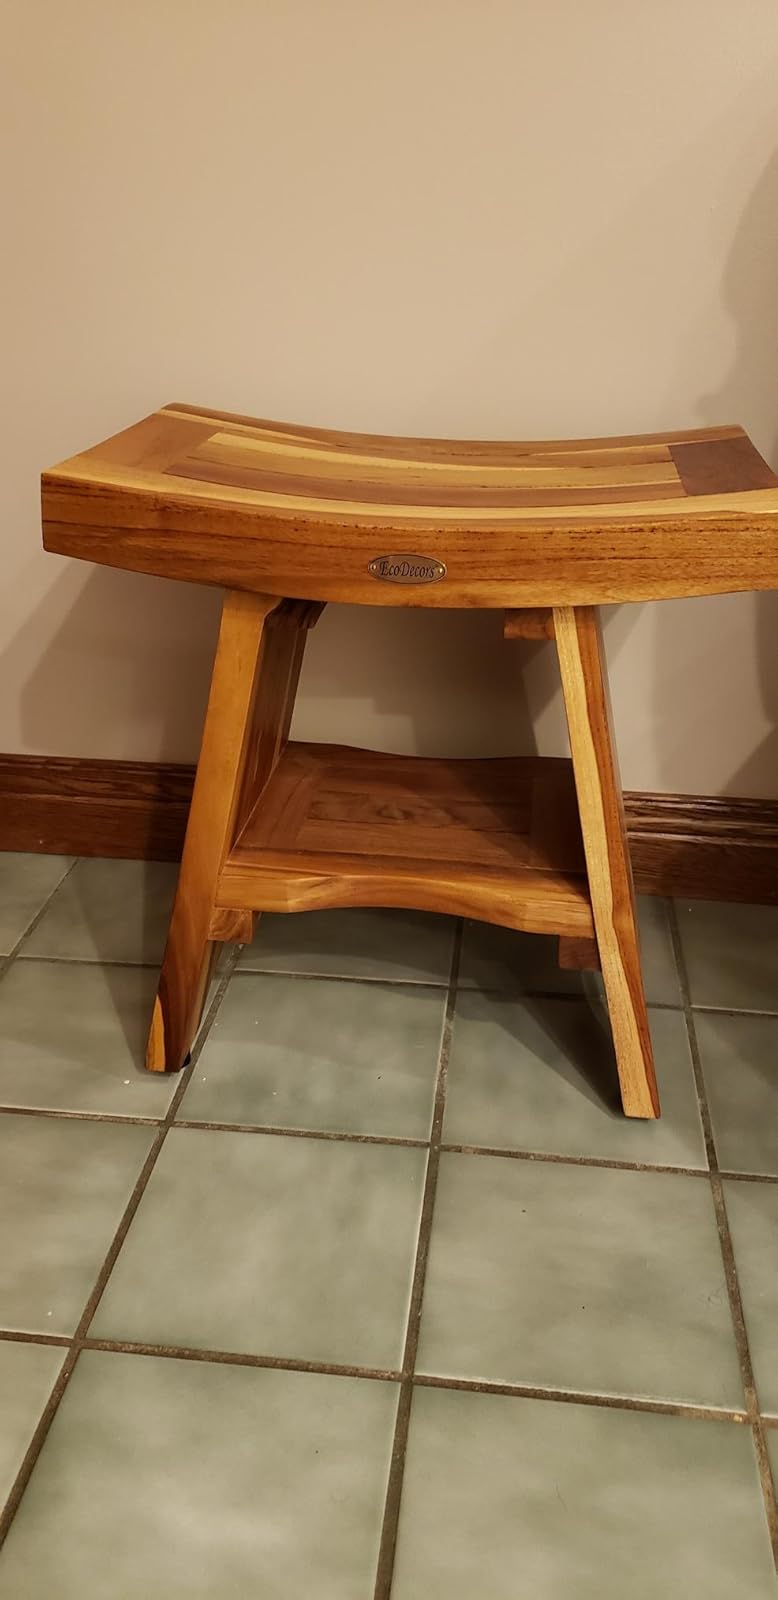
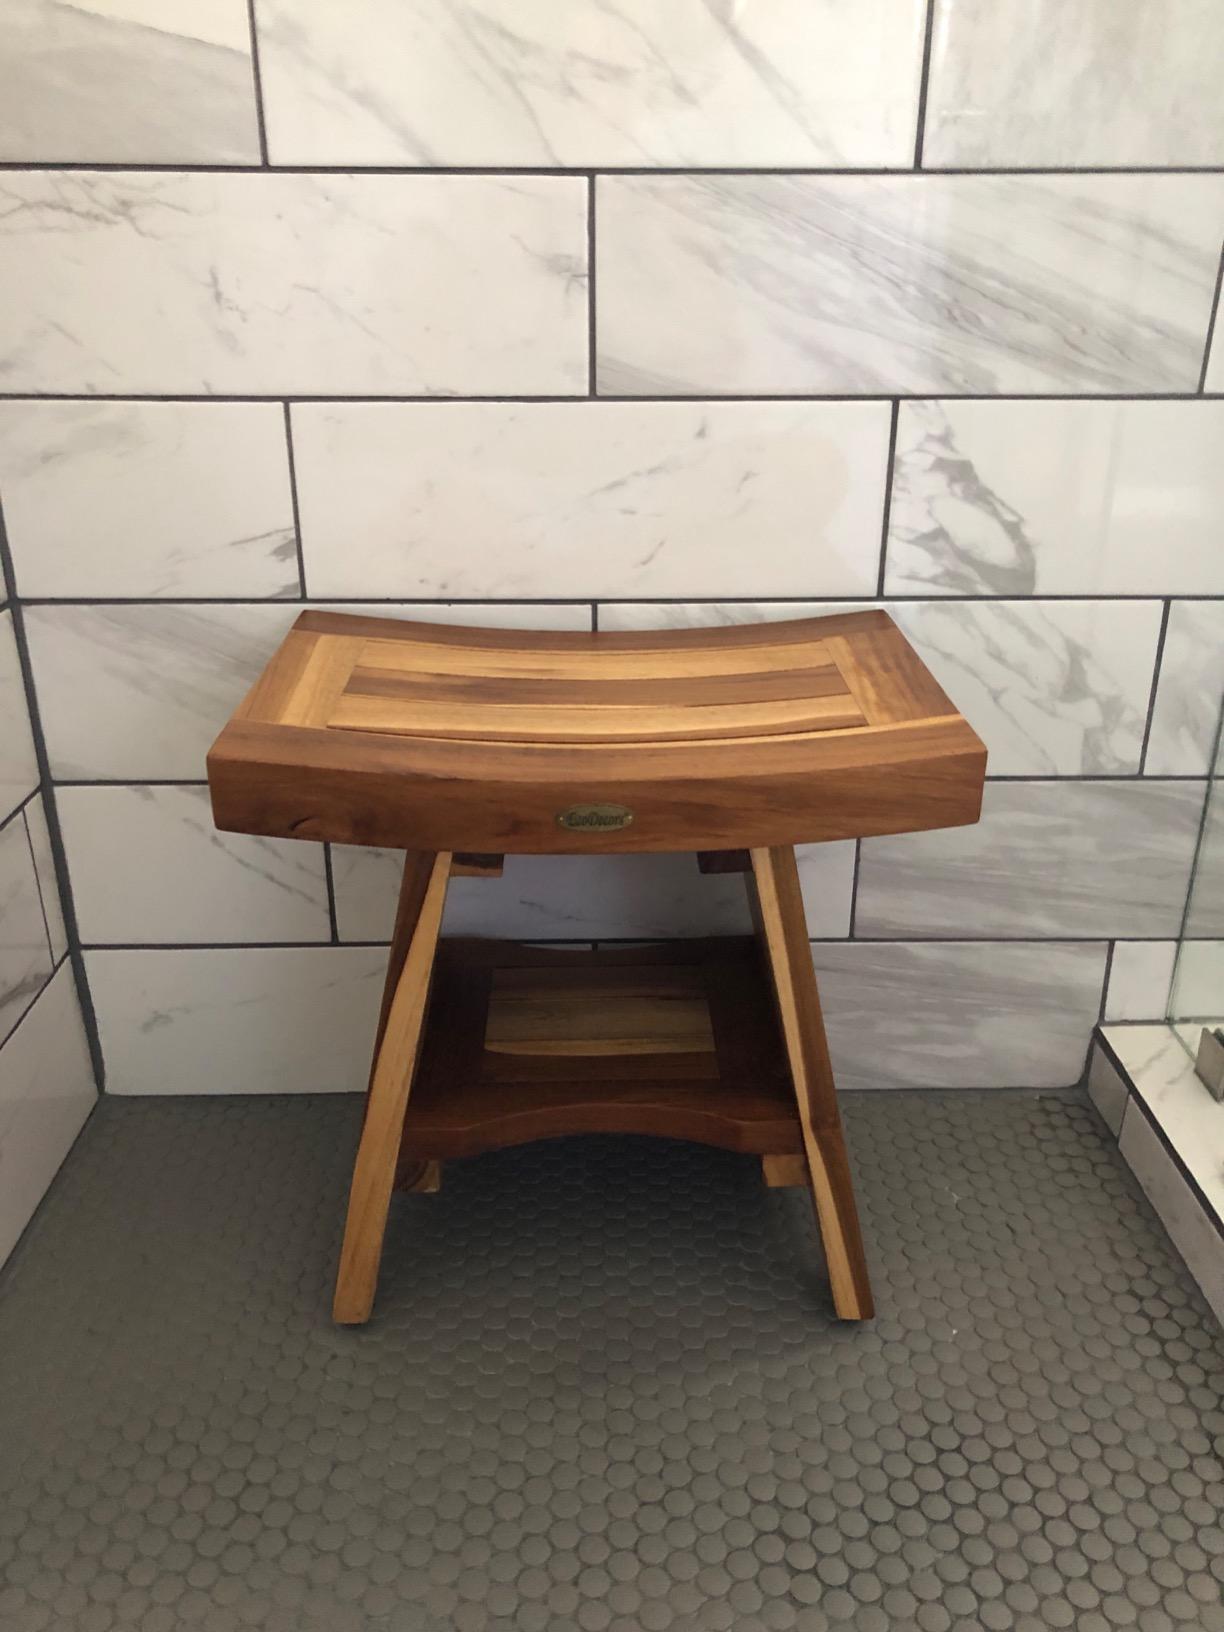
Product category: stool
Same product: yes